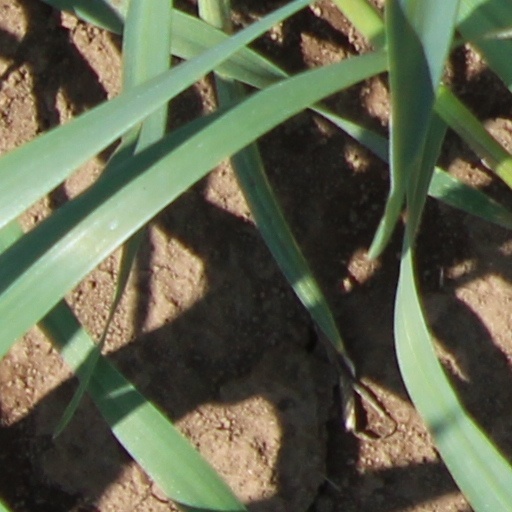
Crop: wheat